Streblospio benedicti

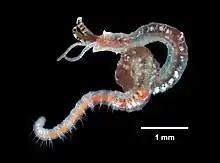
"Streblospio benedicti"

"Streblospio benedicti" is a small ( in length) polychaete. It is segmented and looks like a tube or worm. It has a cone-shaped head with four eyes, feeding palps and gills. Usually rusty, red-brown color, its gills have green bands. It's morphologically very similar to S. gynobranchiata, a closely related species. Its morphology is similar to many spionidae polychaetes (a family of marine worms). Other species that "Streblospio benedicti" are mistaken for include "Streblospio shrubsoli" and "Streblospio benedicti japonica". The morphology of feeding palps and cilia were found to be shared between both "Streblospio benedicti" and "Streblospio shrubsoli". However, they did have different morphological functions of papillae.